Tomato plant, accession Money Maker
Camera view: horizontal (90 deg, fisheye); turntable rotation: 120 degrees
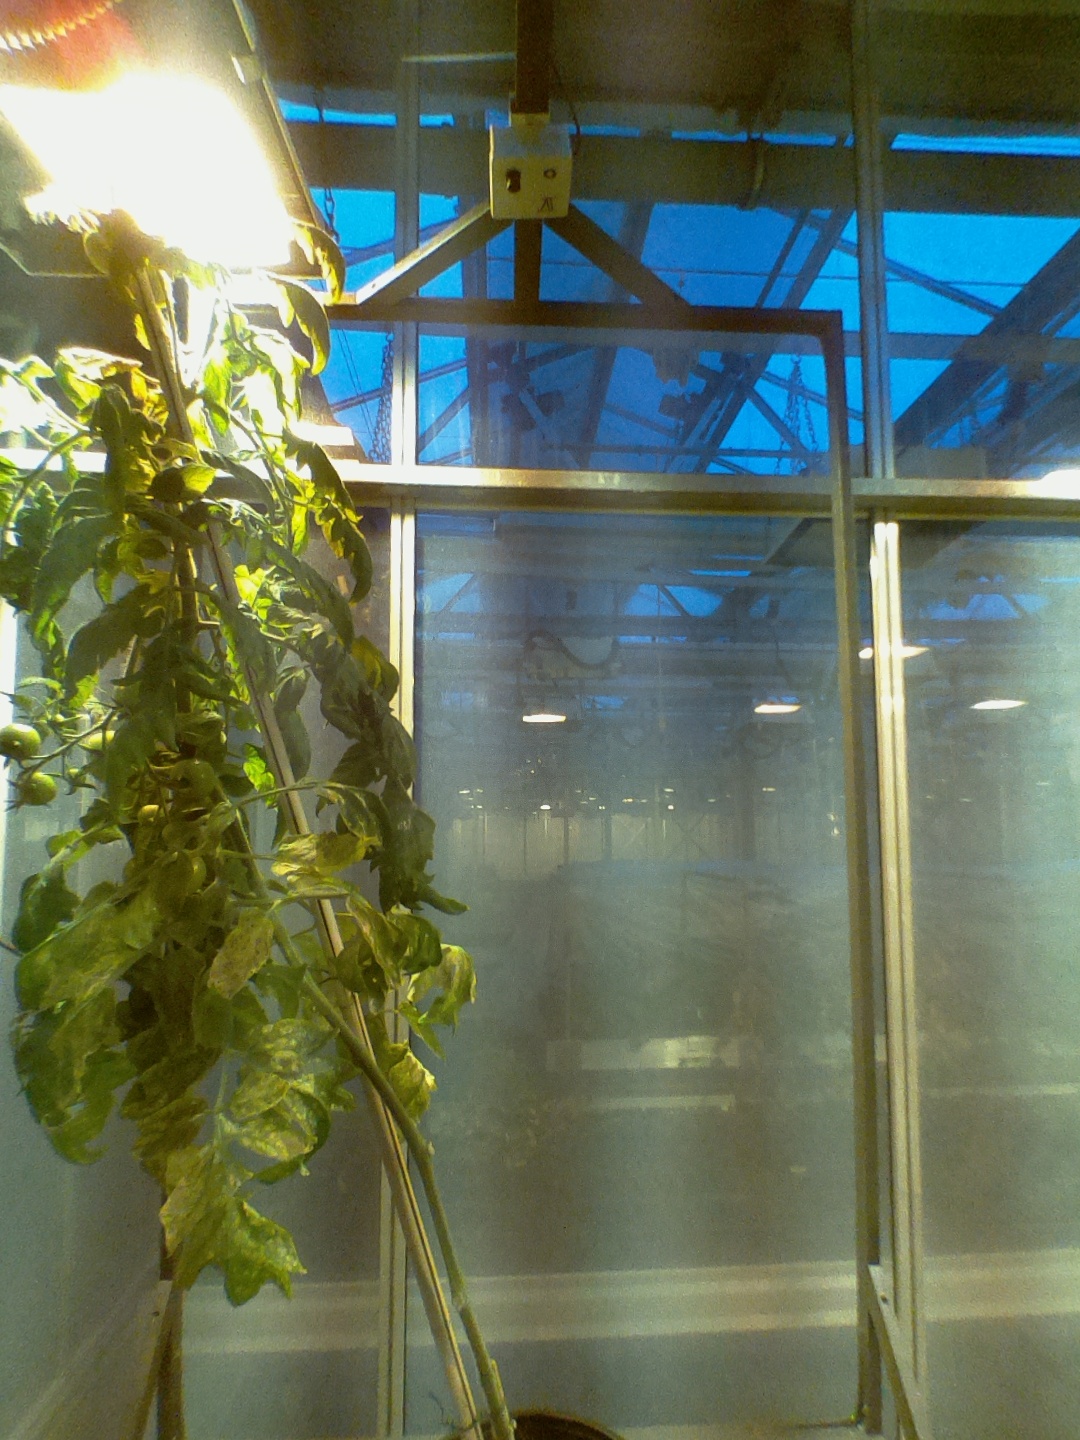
BBCH growth stage 74: 40%-50% of final fruit size